Turkey dance

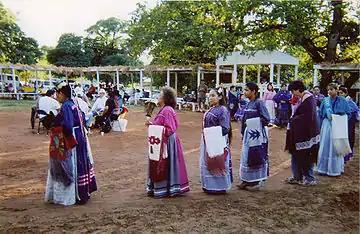
Turkey Dance, Caddo Tribal Complex, Binger, Oklahoma, 2000

The turkey dance (Caddo: Núh Kaʔáwshan) is one of the most important traditional dances among Caddo people. Women dance the turkey dance, while men drum and sing the songs, which describe events in Caddo history.